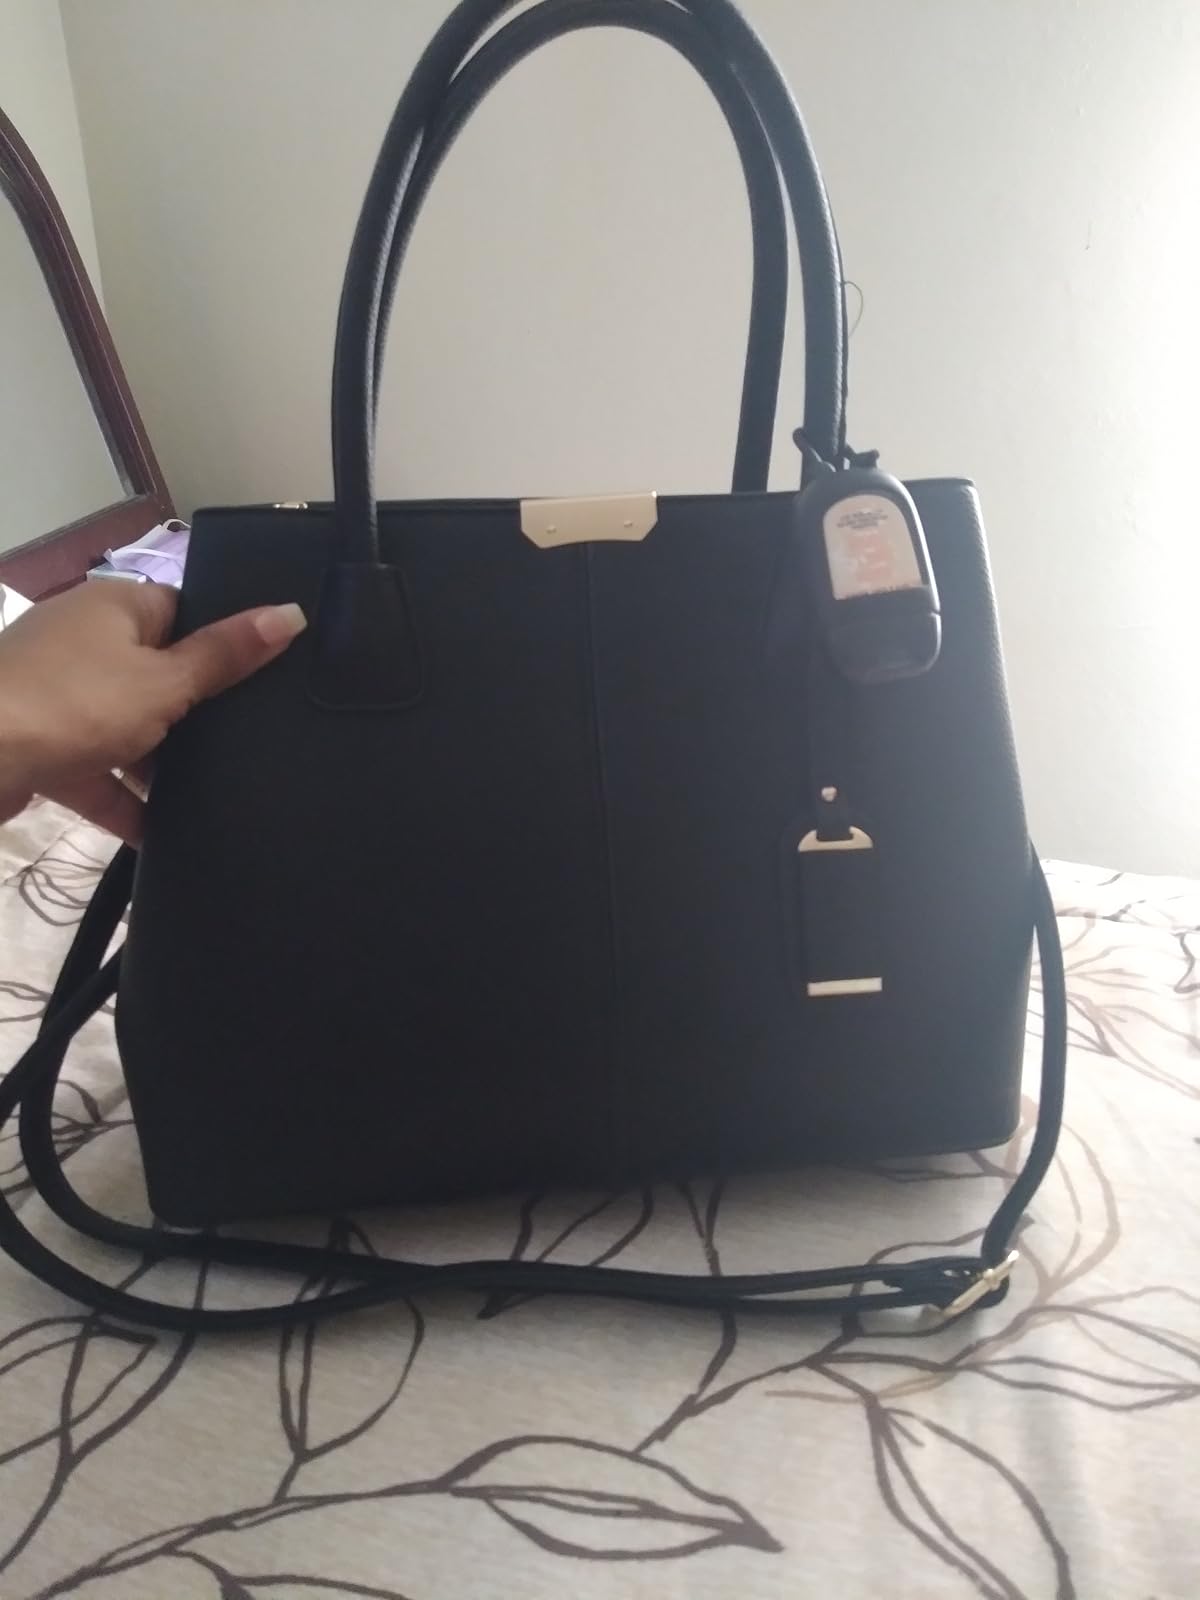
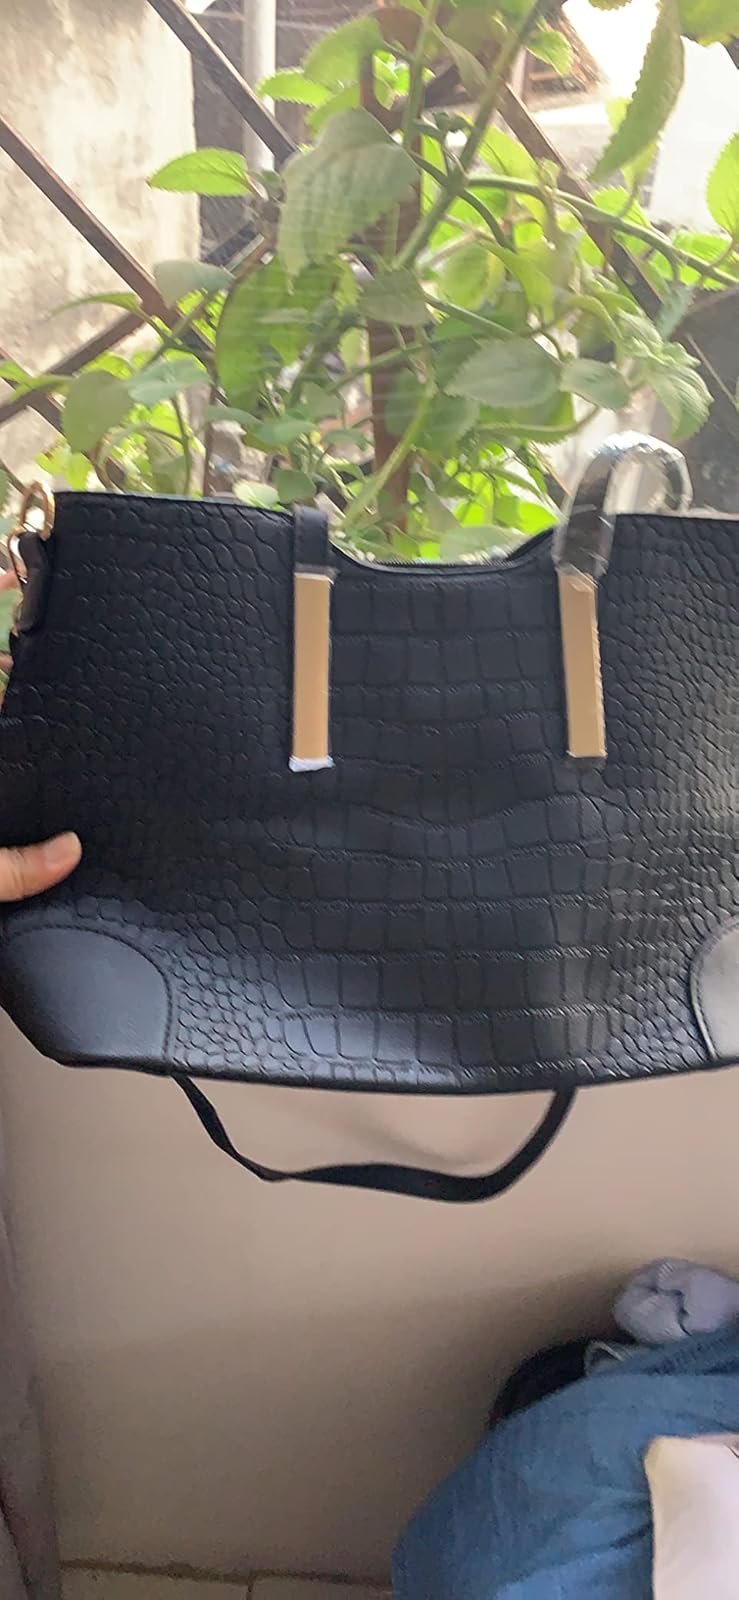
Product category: accessories_handbag
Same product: no